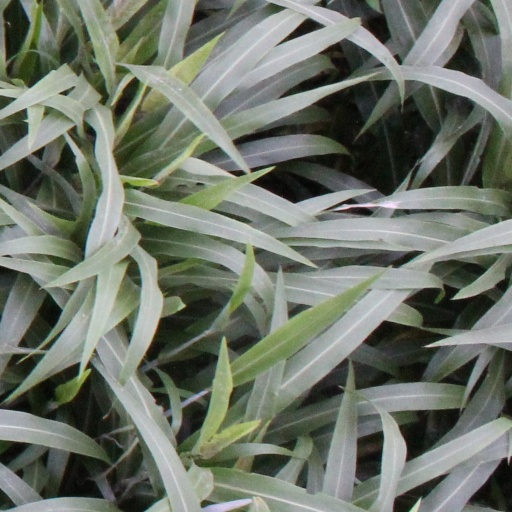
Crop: sorghum